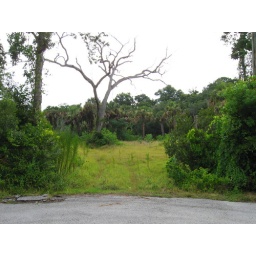
Another view from cul de sac - tree comes down, house in front.